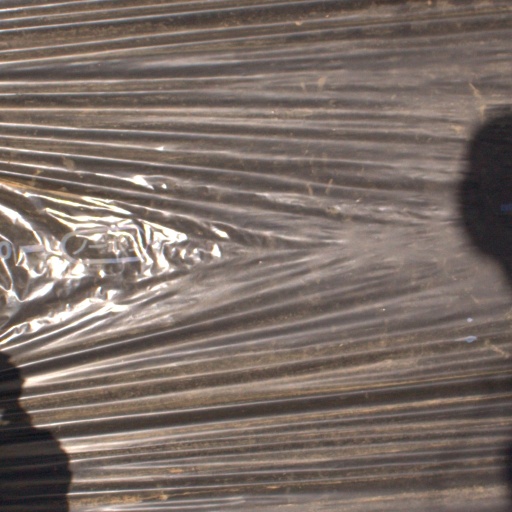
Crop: Jerusalem artichoke